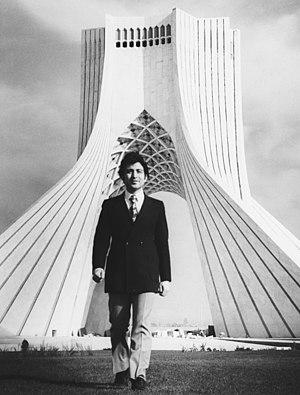
Hossein Amanat, né en Iran en 1942, est un architecte Irano-canadien de confession baha'ie.